623rd Field Artillery Regiment

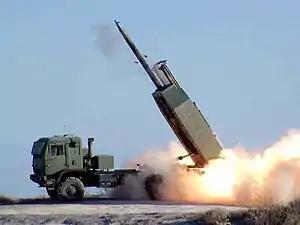
The HIMARS system in operation

The unit is currently part of the Kentucky Army National Guard's 138th Field Artillery Brigade. In January 2012 it deployed to Jordan and Africa. The 623rd became the first Kentucky Army National Guard unit to deploy to Jordan. The 623rd took part in the June 2018 Operation Saber Strike United States Army Europe and Africa training exercise in Lithuania, supporting the regular 2nd Cavalry Regiment. By this point it was equipped with the M142 HIMARS system.